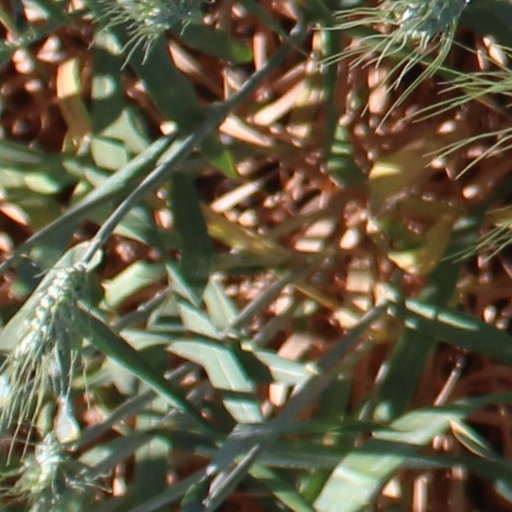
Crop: wheat